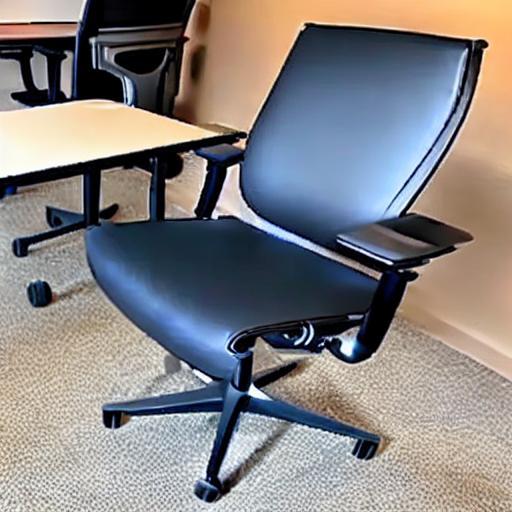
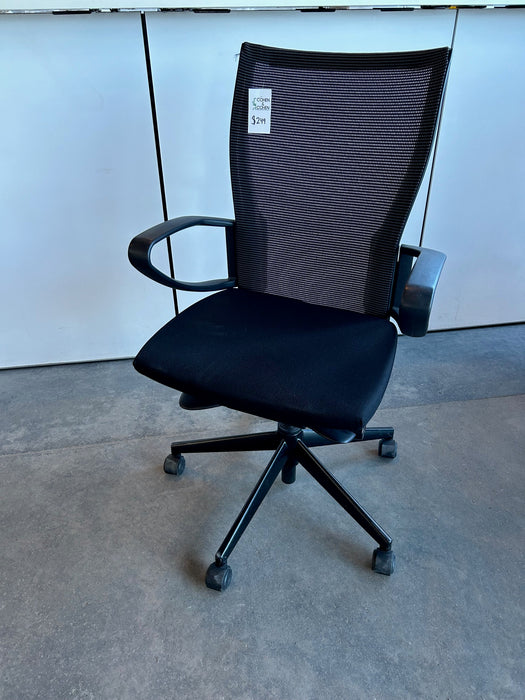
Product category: items_chair
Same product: no